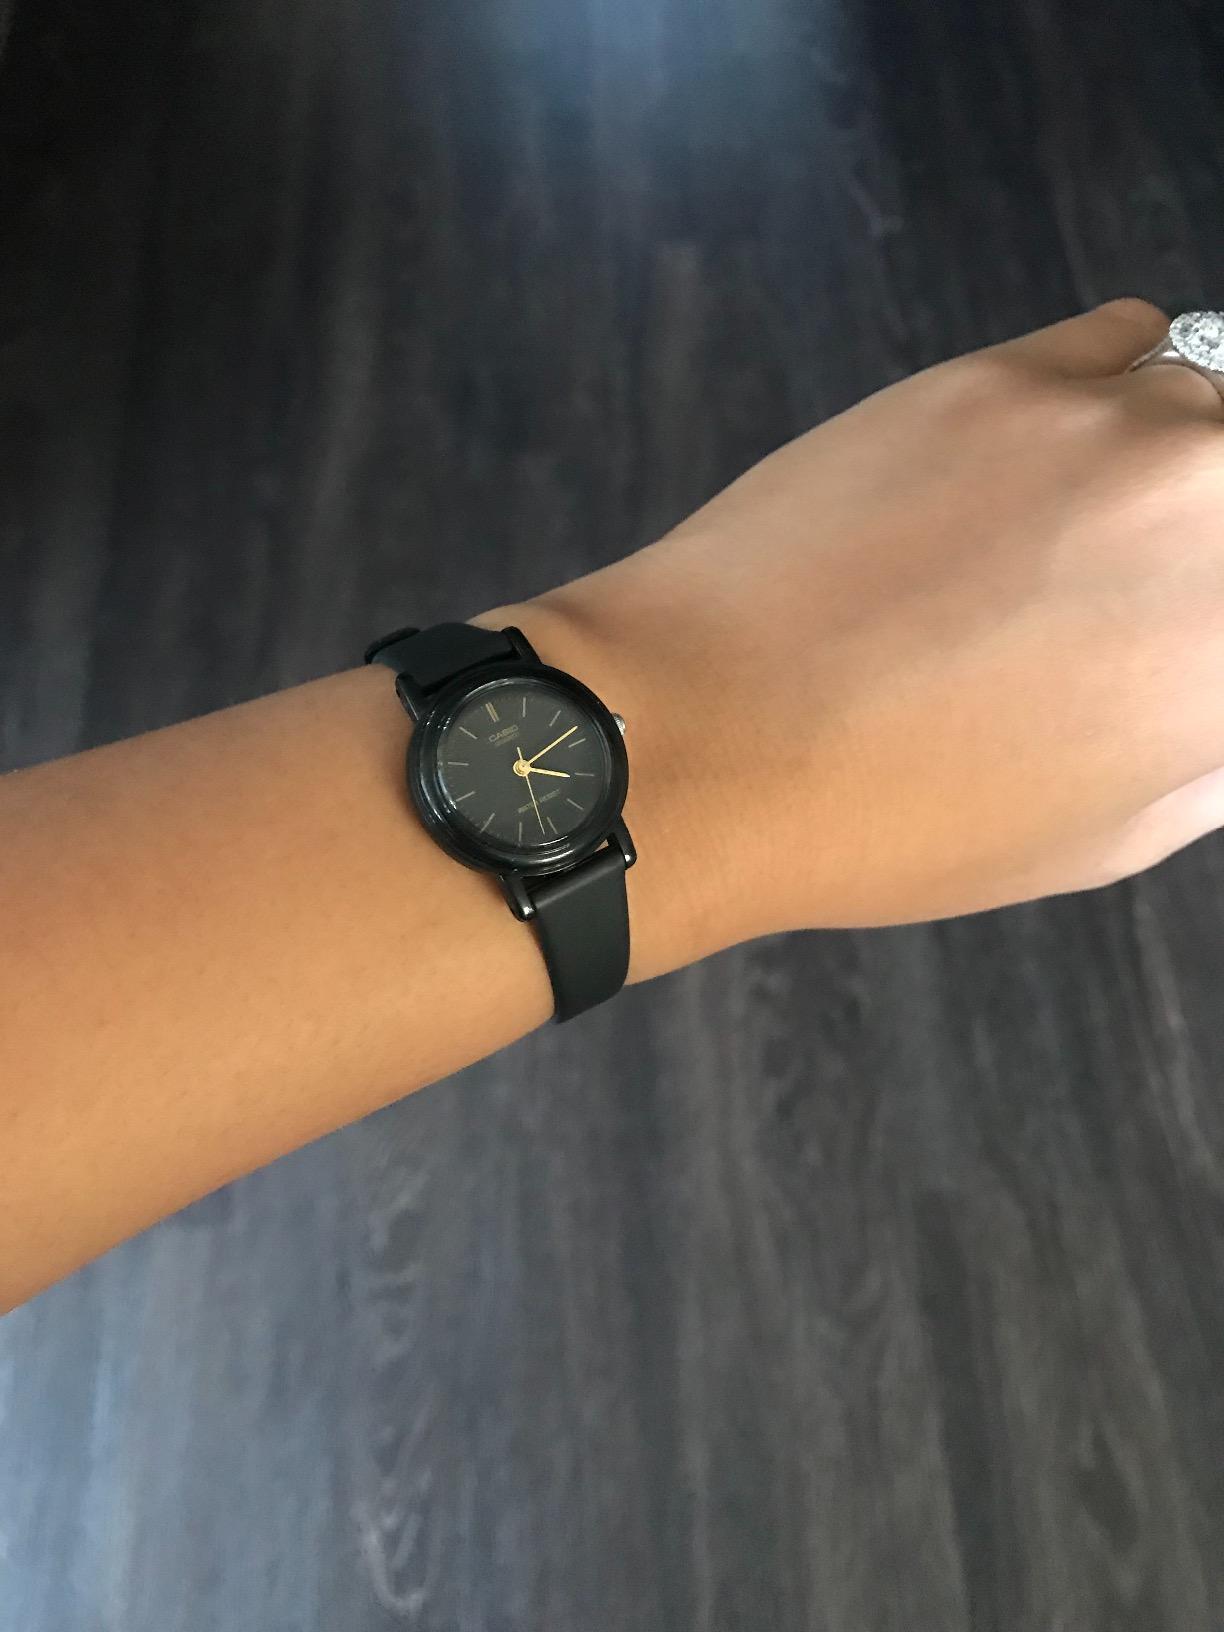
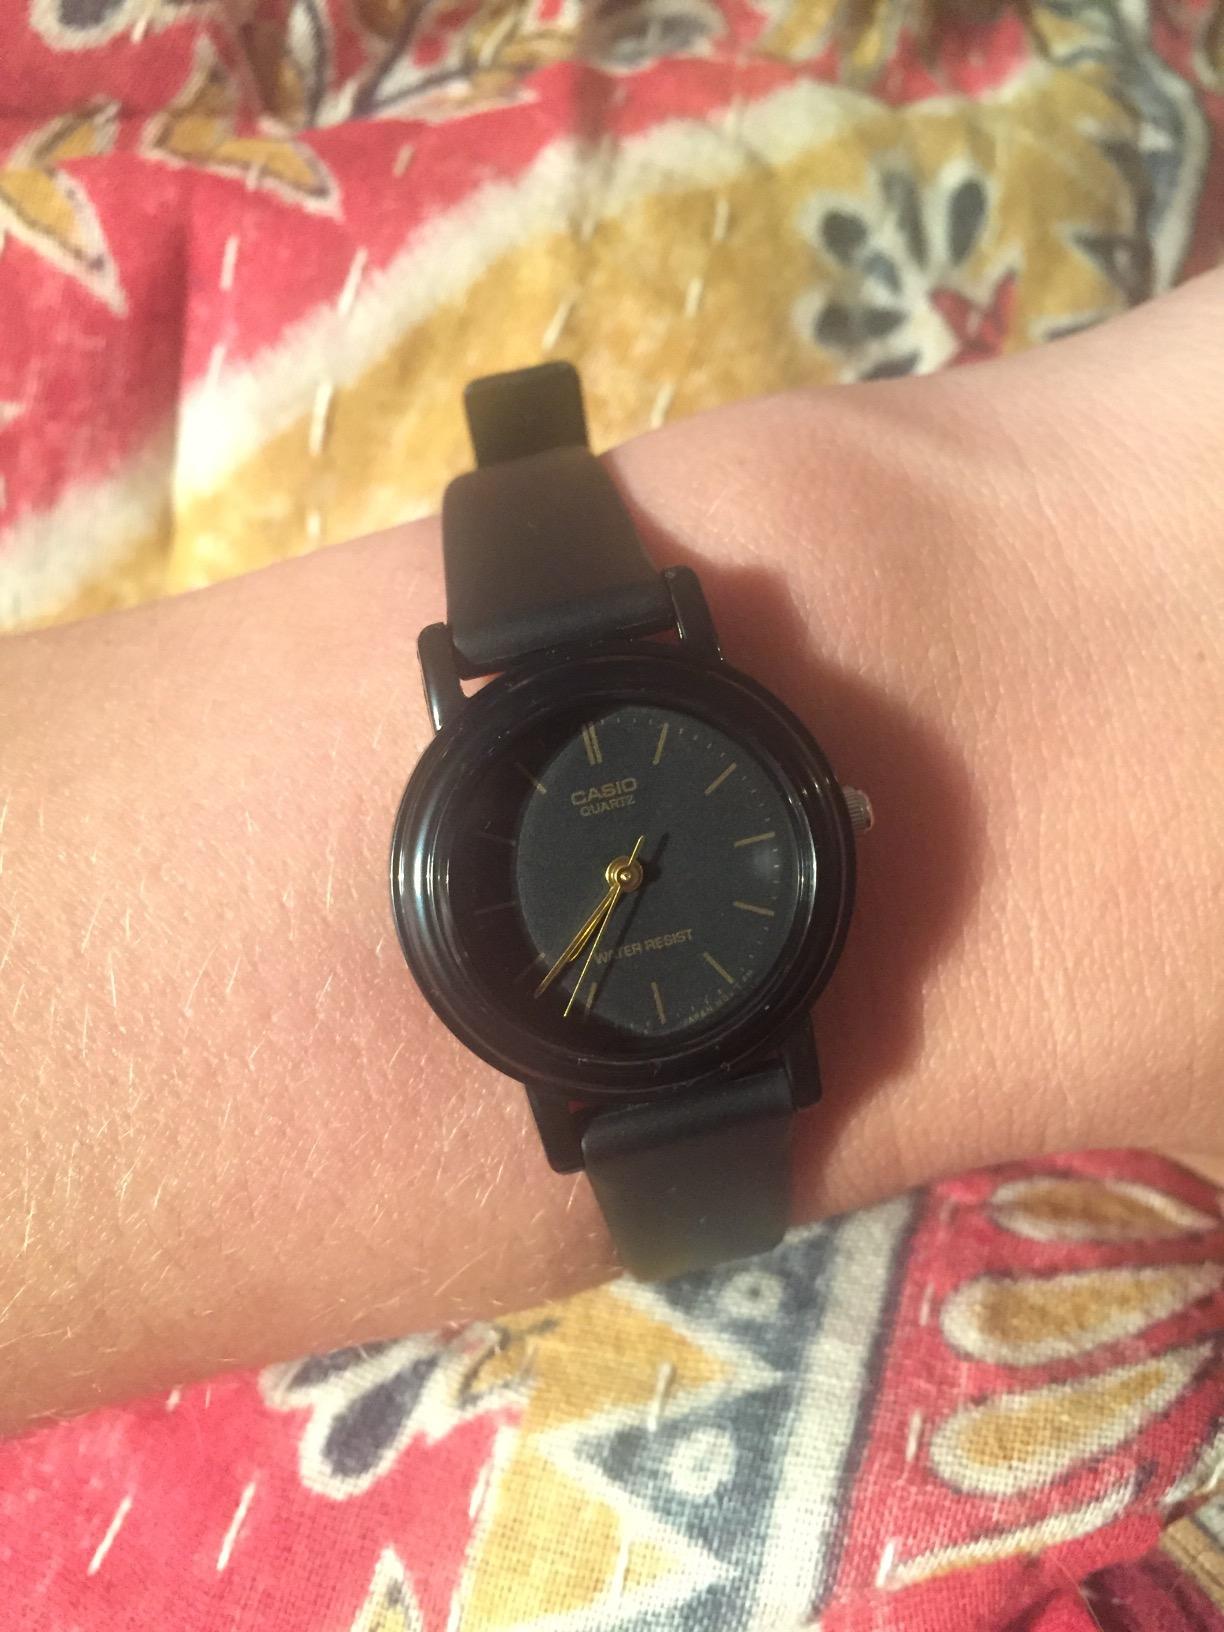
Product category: accessories_watch
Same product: yes